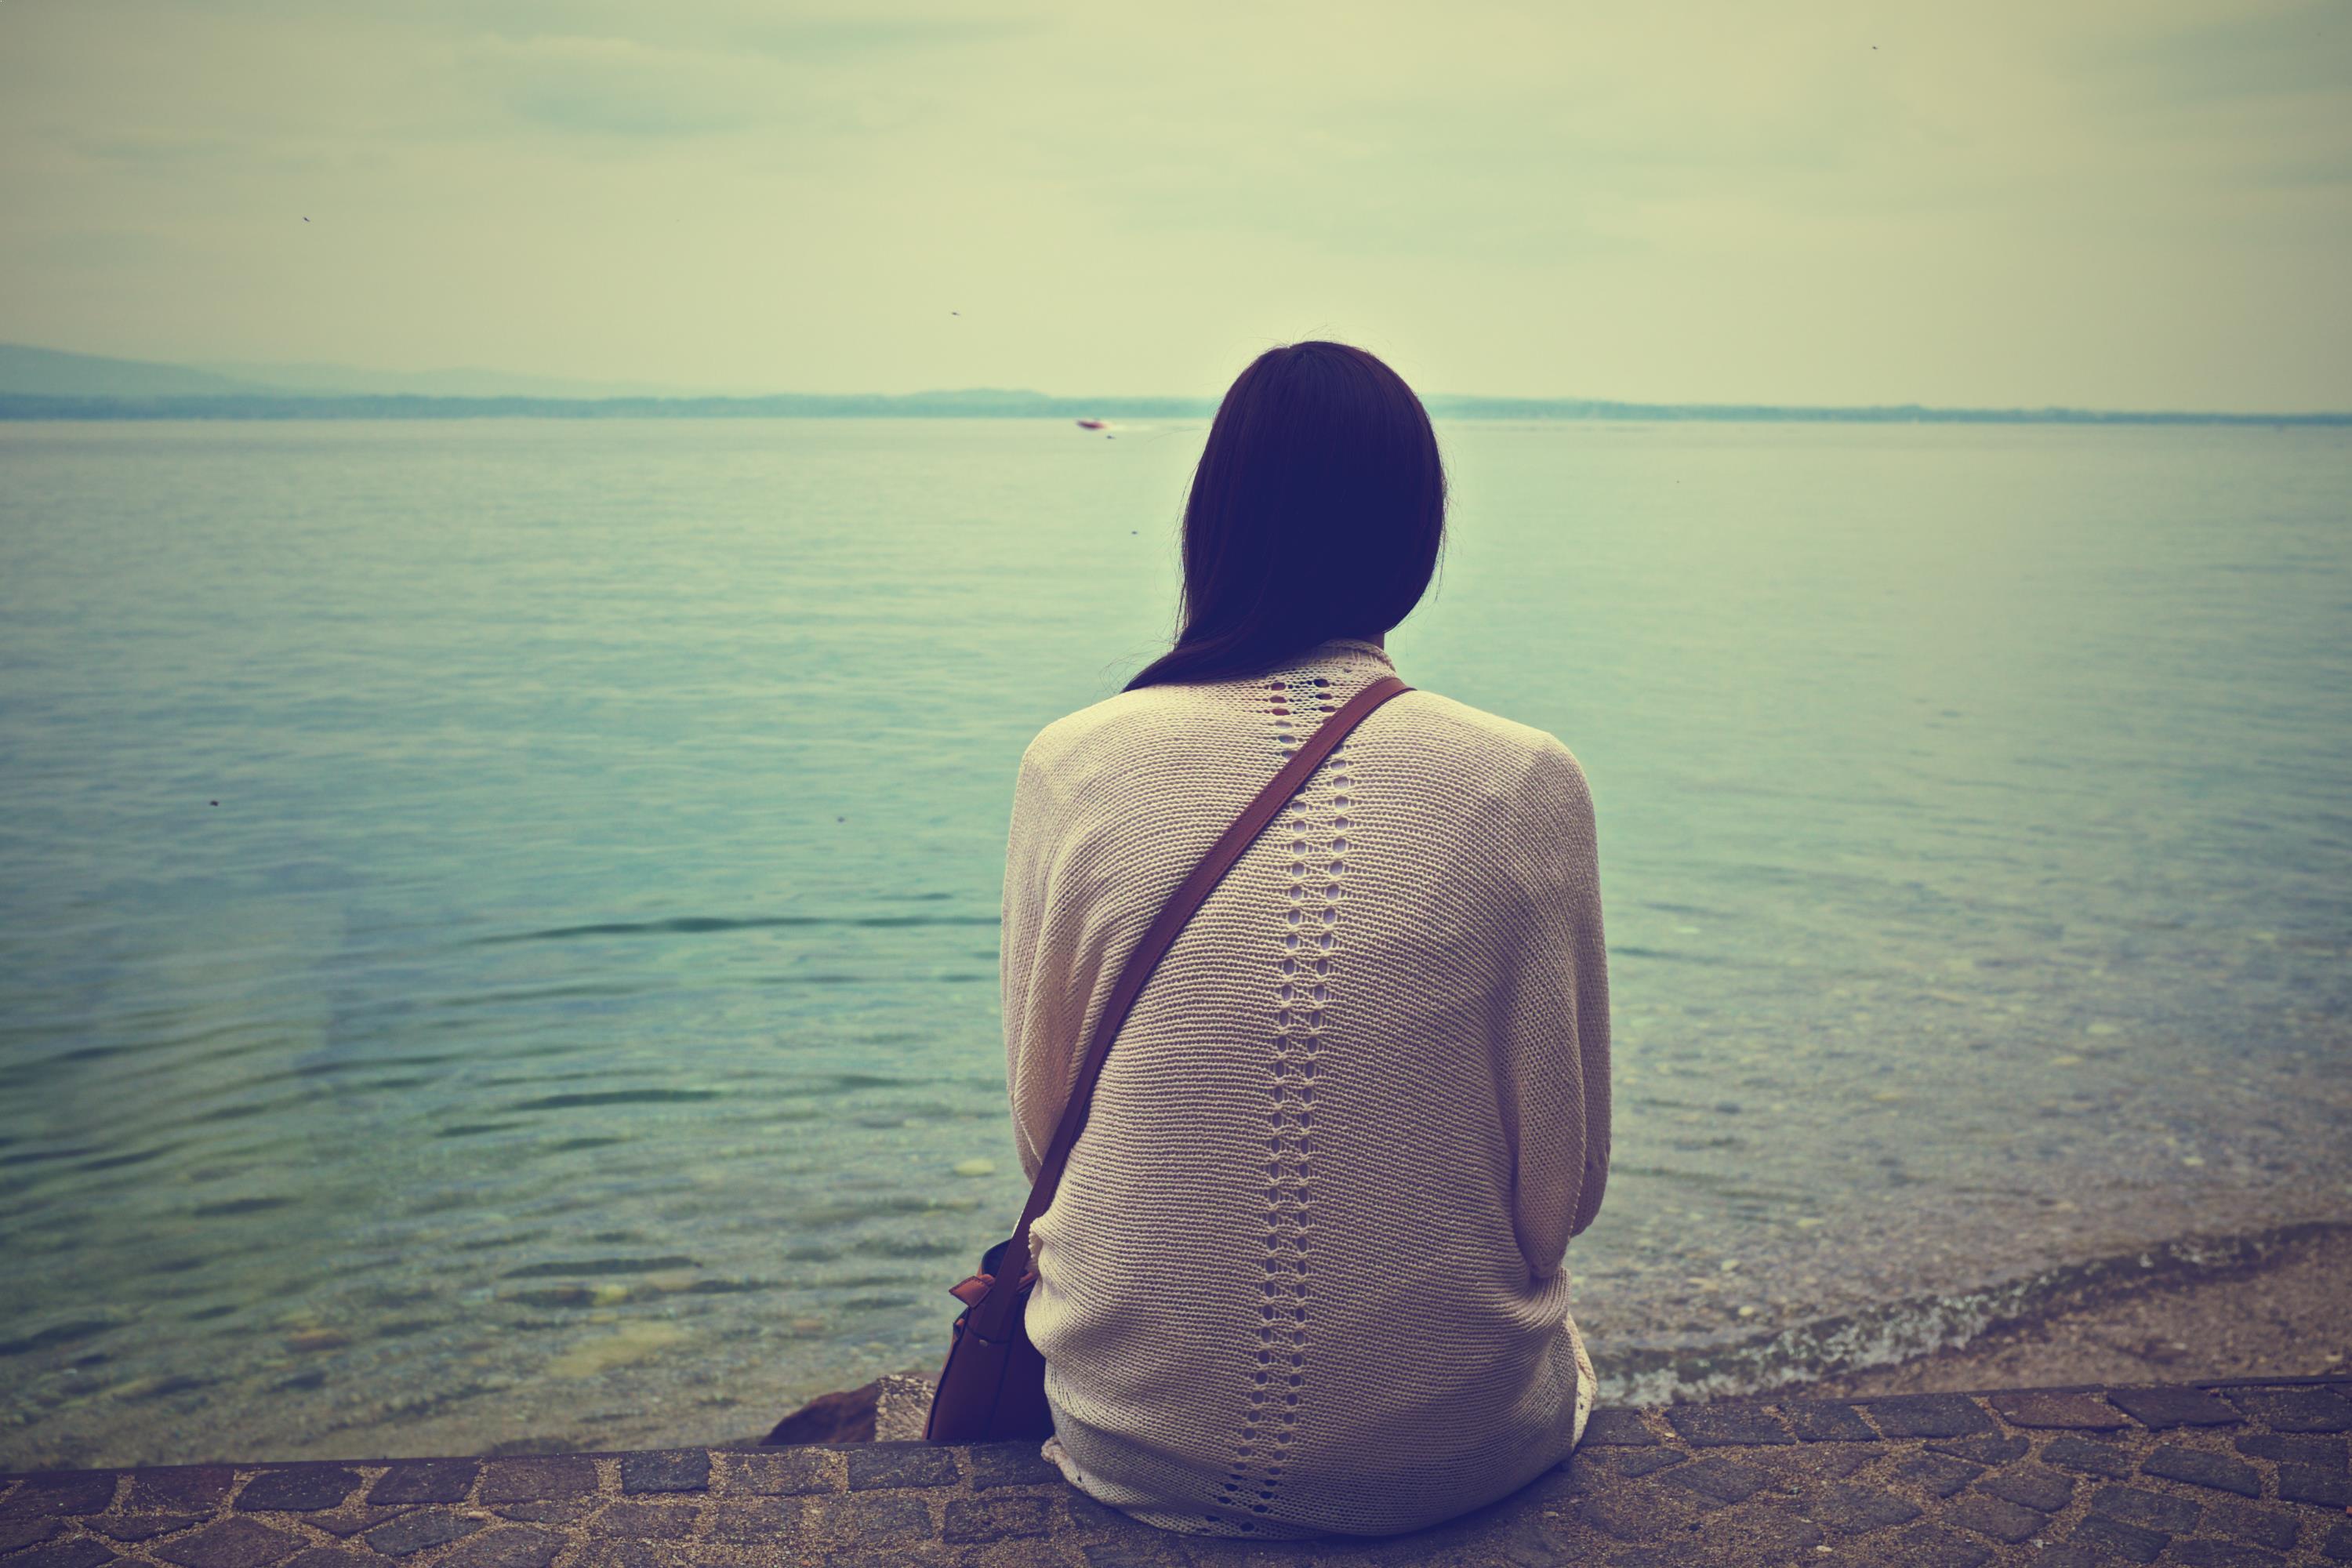
sky, water, sea, horizon, cloud, ocean, calm, photography, sunlight, back, sitting, beach, vacation, leisure, tourism, coast